South African type XE1 tender

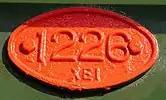
Type XE1 number plate

In the SAR years, tenders were numbered for the engines they were delivered with. In most cases, an oval number plate, bearing the engine number and often also the tender type, would be attached to the rear end of the tender. During the classification and renumbering of locomotives onto the SAR roster in 1912, no separate classification and renumbering list was published for tenders, which should have been renumbered according to the locomotive renumbering list.